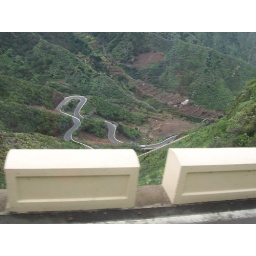
yep i really rode on that road in a big bus